Metropolis (musical)

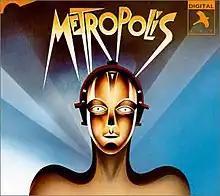

Metropolis is a musical based on the 1927 silent movie of the same name that was staged at the Piccadilly Theatre in London in 1989. The music was written by Joe Brooks, the lyrics by Dusty Hughes. The show was directed by Jérôme Savary. The cast included Judy Kuhn, Brian Blessed, Graham Bickley, Jonathan Adams, Paul Keown and Stifyn Parri. The musical marked the London debut of Judy Kuhn, who left the show shortly before the end of its run to be replaced by Mary Lincoln. The production was notable for its set design by Ralph Koltai.